Todt Battery

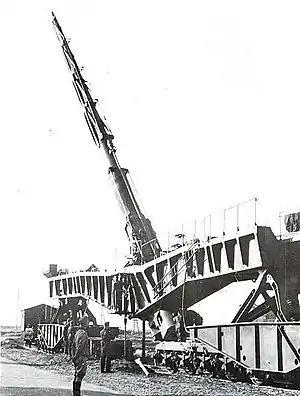
The 21 cm K12 railway gun was only suitable for bombarding land targets.

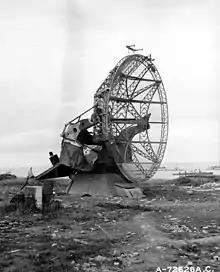
German radar FuMO 214 Würzburg-Riese at Arromanches, similar to the one used at Cran-aux-Oeufs to guide the firing of the battery Todt

By early August 1940, all of the Army's large-caliber railway guns were operational taking advantage of the narrow width of the English Channel in the Pas-de-Calais. Firing sites for these railway guns were quickly set up between Wimereux, in the south, and Calais in the north, along the axis Calais-Boulogne-sur-Mer making the most of the railway tracks entering the dunes and skirting the hills of Boulonnais, before fanning out behind Cape gris-Nez. Other firing locations were set up behind Wissant and near Calais, at the level of the "Digue Royale" (royal dyke). Copied from swing bridges and railway turntables, "Vögele" rotating tables were assembled, on stabilized or lightly reinforced ground, at the end of these various deviations enabling rapid adjustments and all-round firing of these railway guns. Outside of firing periods, the guns and their accompanying carriages would find refuge in quarries, under the railway tunnels or under one of the three "" (cathedral-bunkers), reinforced concrete shelters of an ogival shape whose construction began in September 1940. Six 28 cm K5 pieces and a single K12 gun, with a range of , could only be used effectively against land targets. Thirteen and five pieces, plus additional motorized batteries comprising twelve 24 cm guns and ten 21 cm weapons. The railway guns could be fired at shipping but were of limited effectiveness due to their slow traverse speed, long loading time and ammunition types.